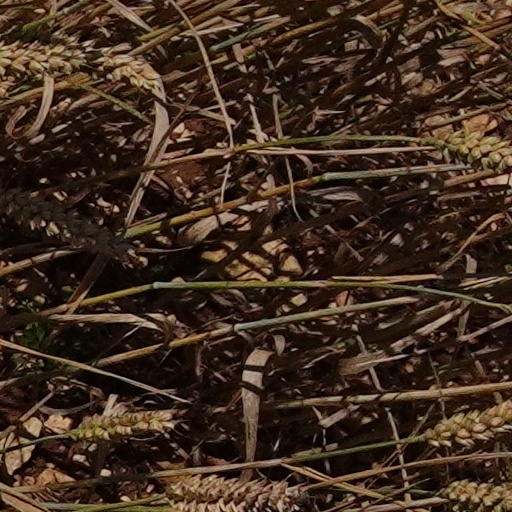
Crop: wheat